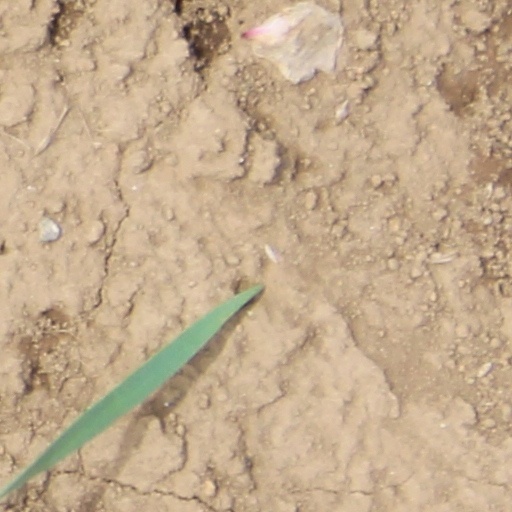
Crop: wheat